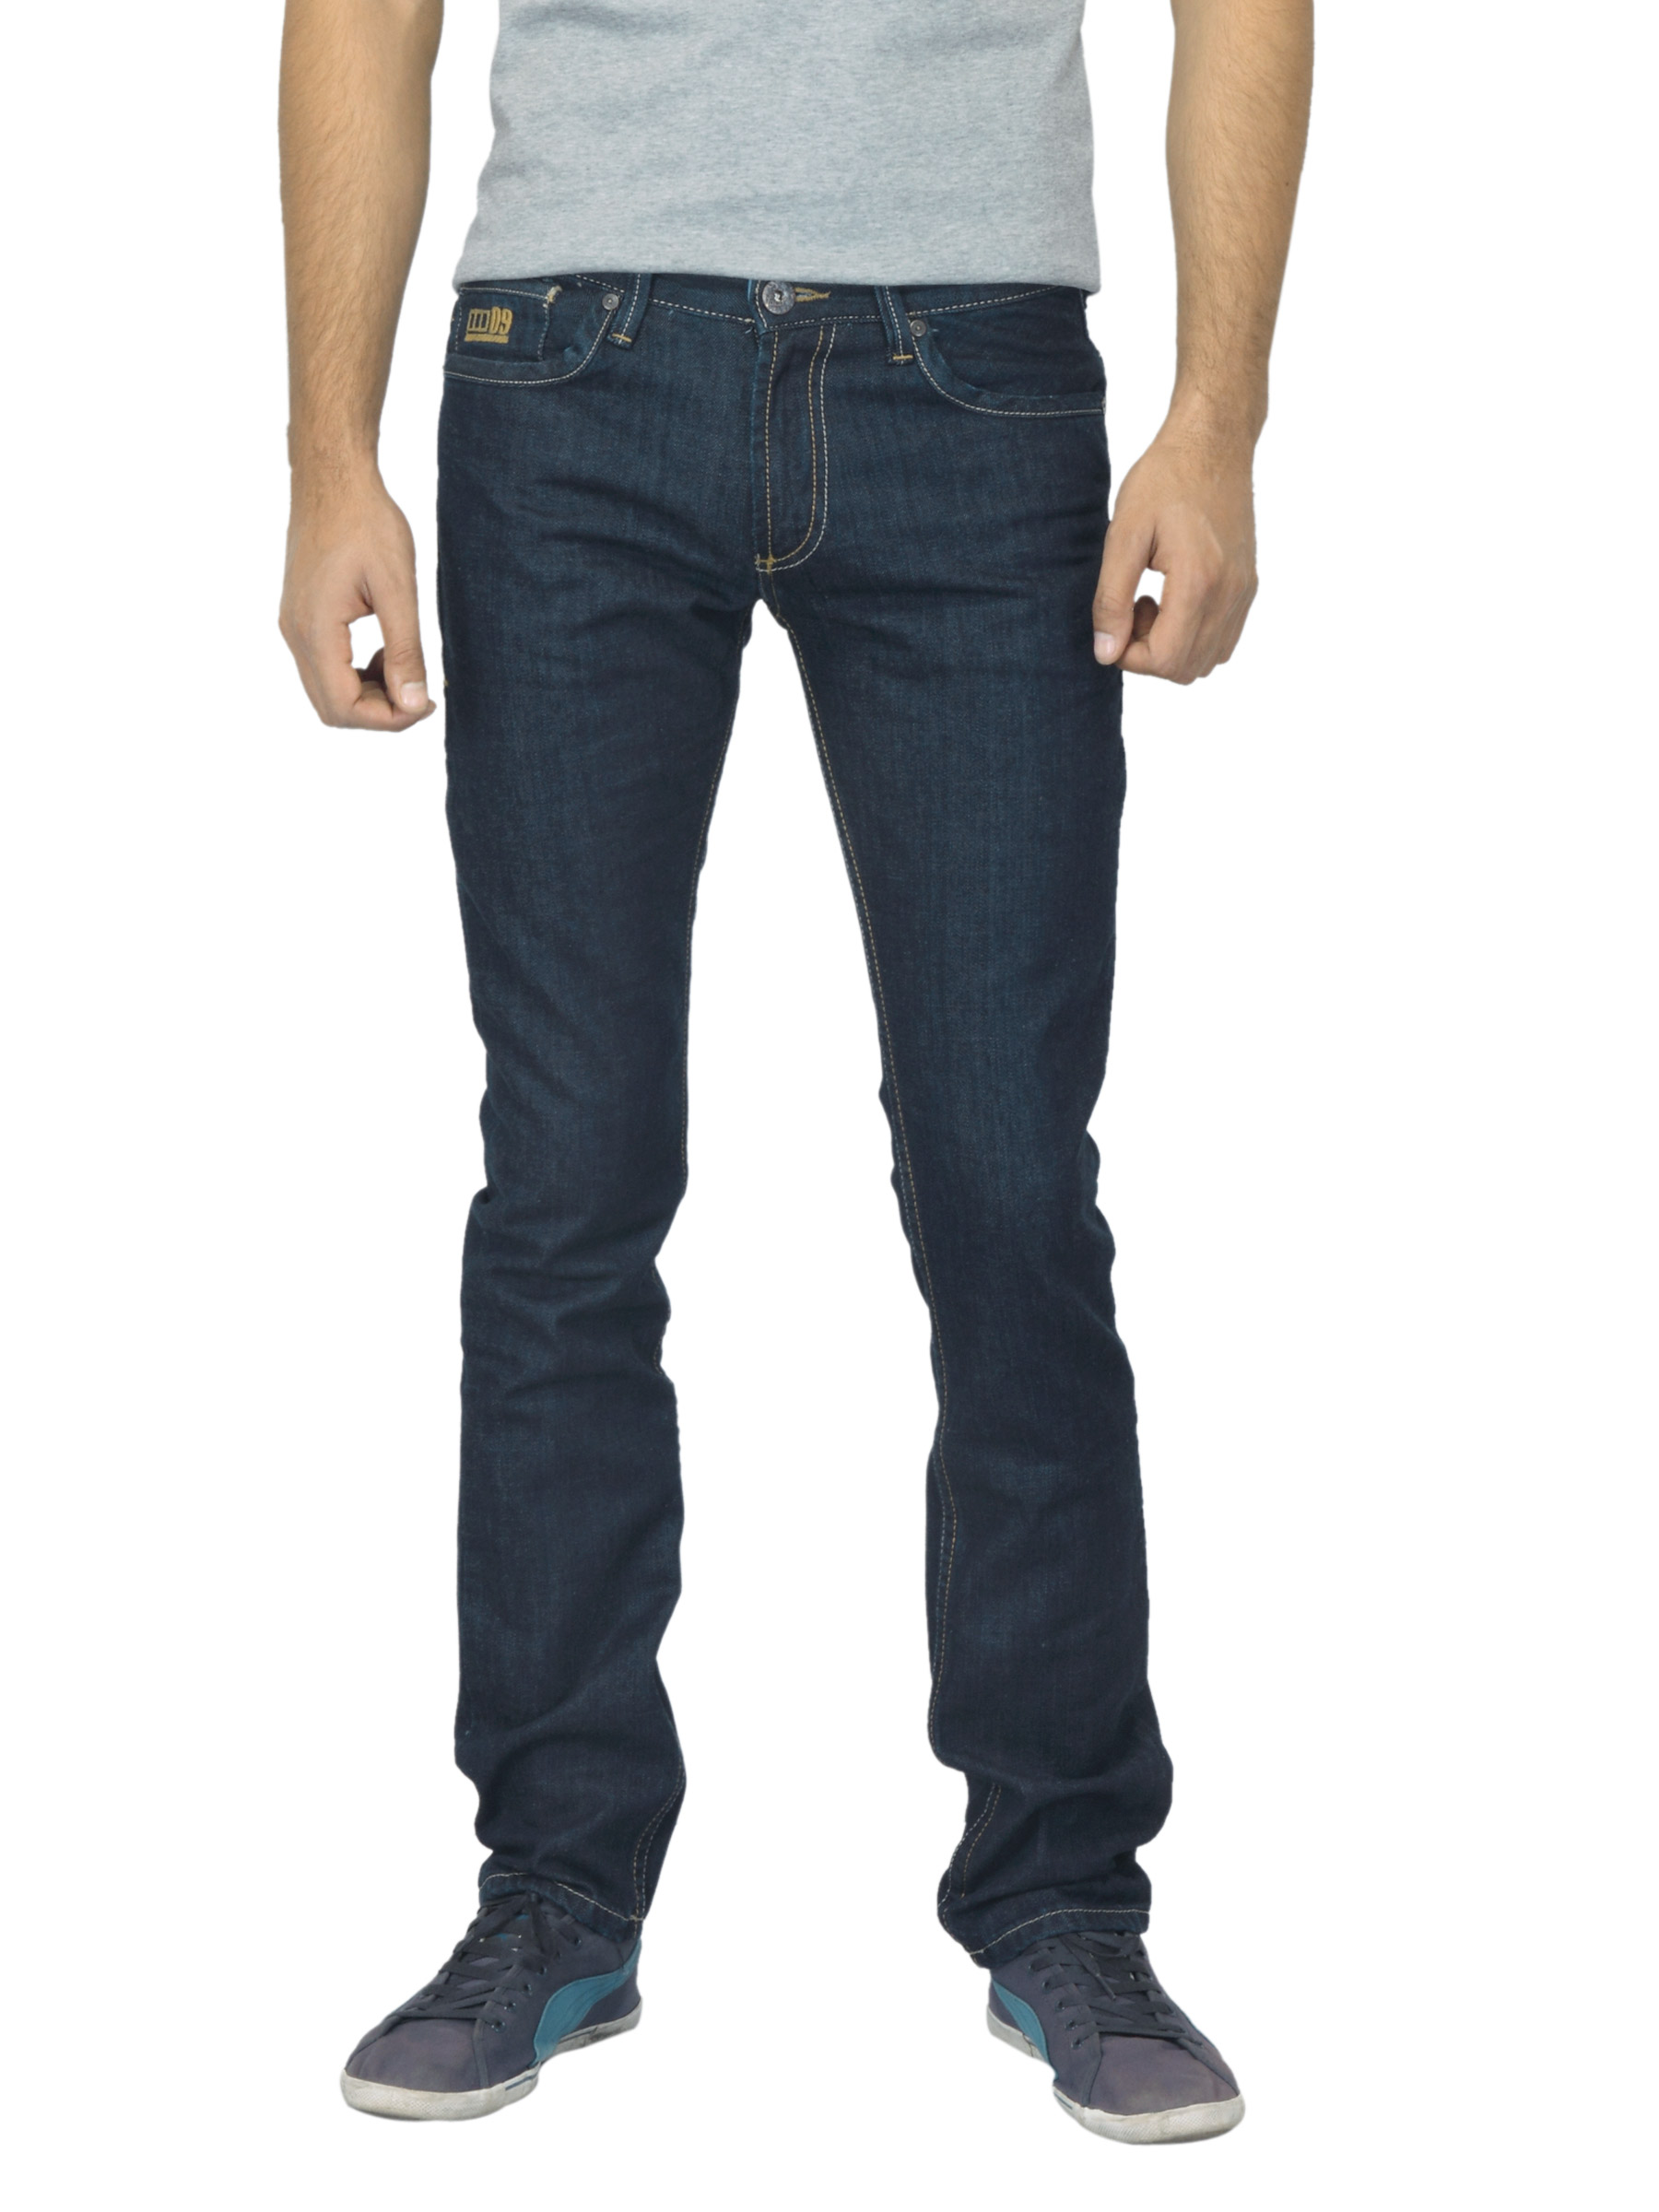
Locomotive Men Navy Blue Jeans
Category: Apparel / Bottomwear / Jeans
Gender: Men
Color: Navy Blue
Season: Summer 2012
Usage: Casual